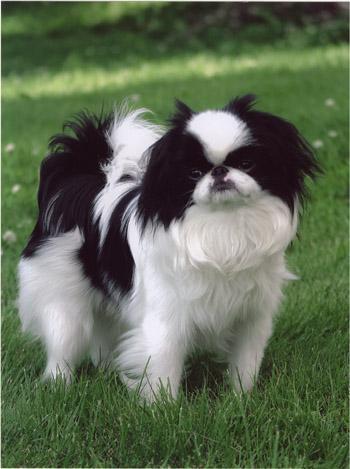
Japanese_spaniel